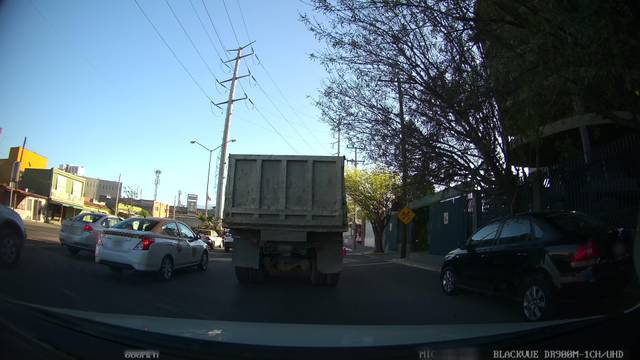
Region: Mexico
Coordinates: 25.688, -100.33